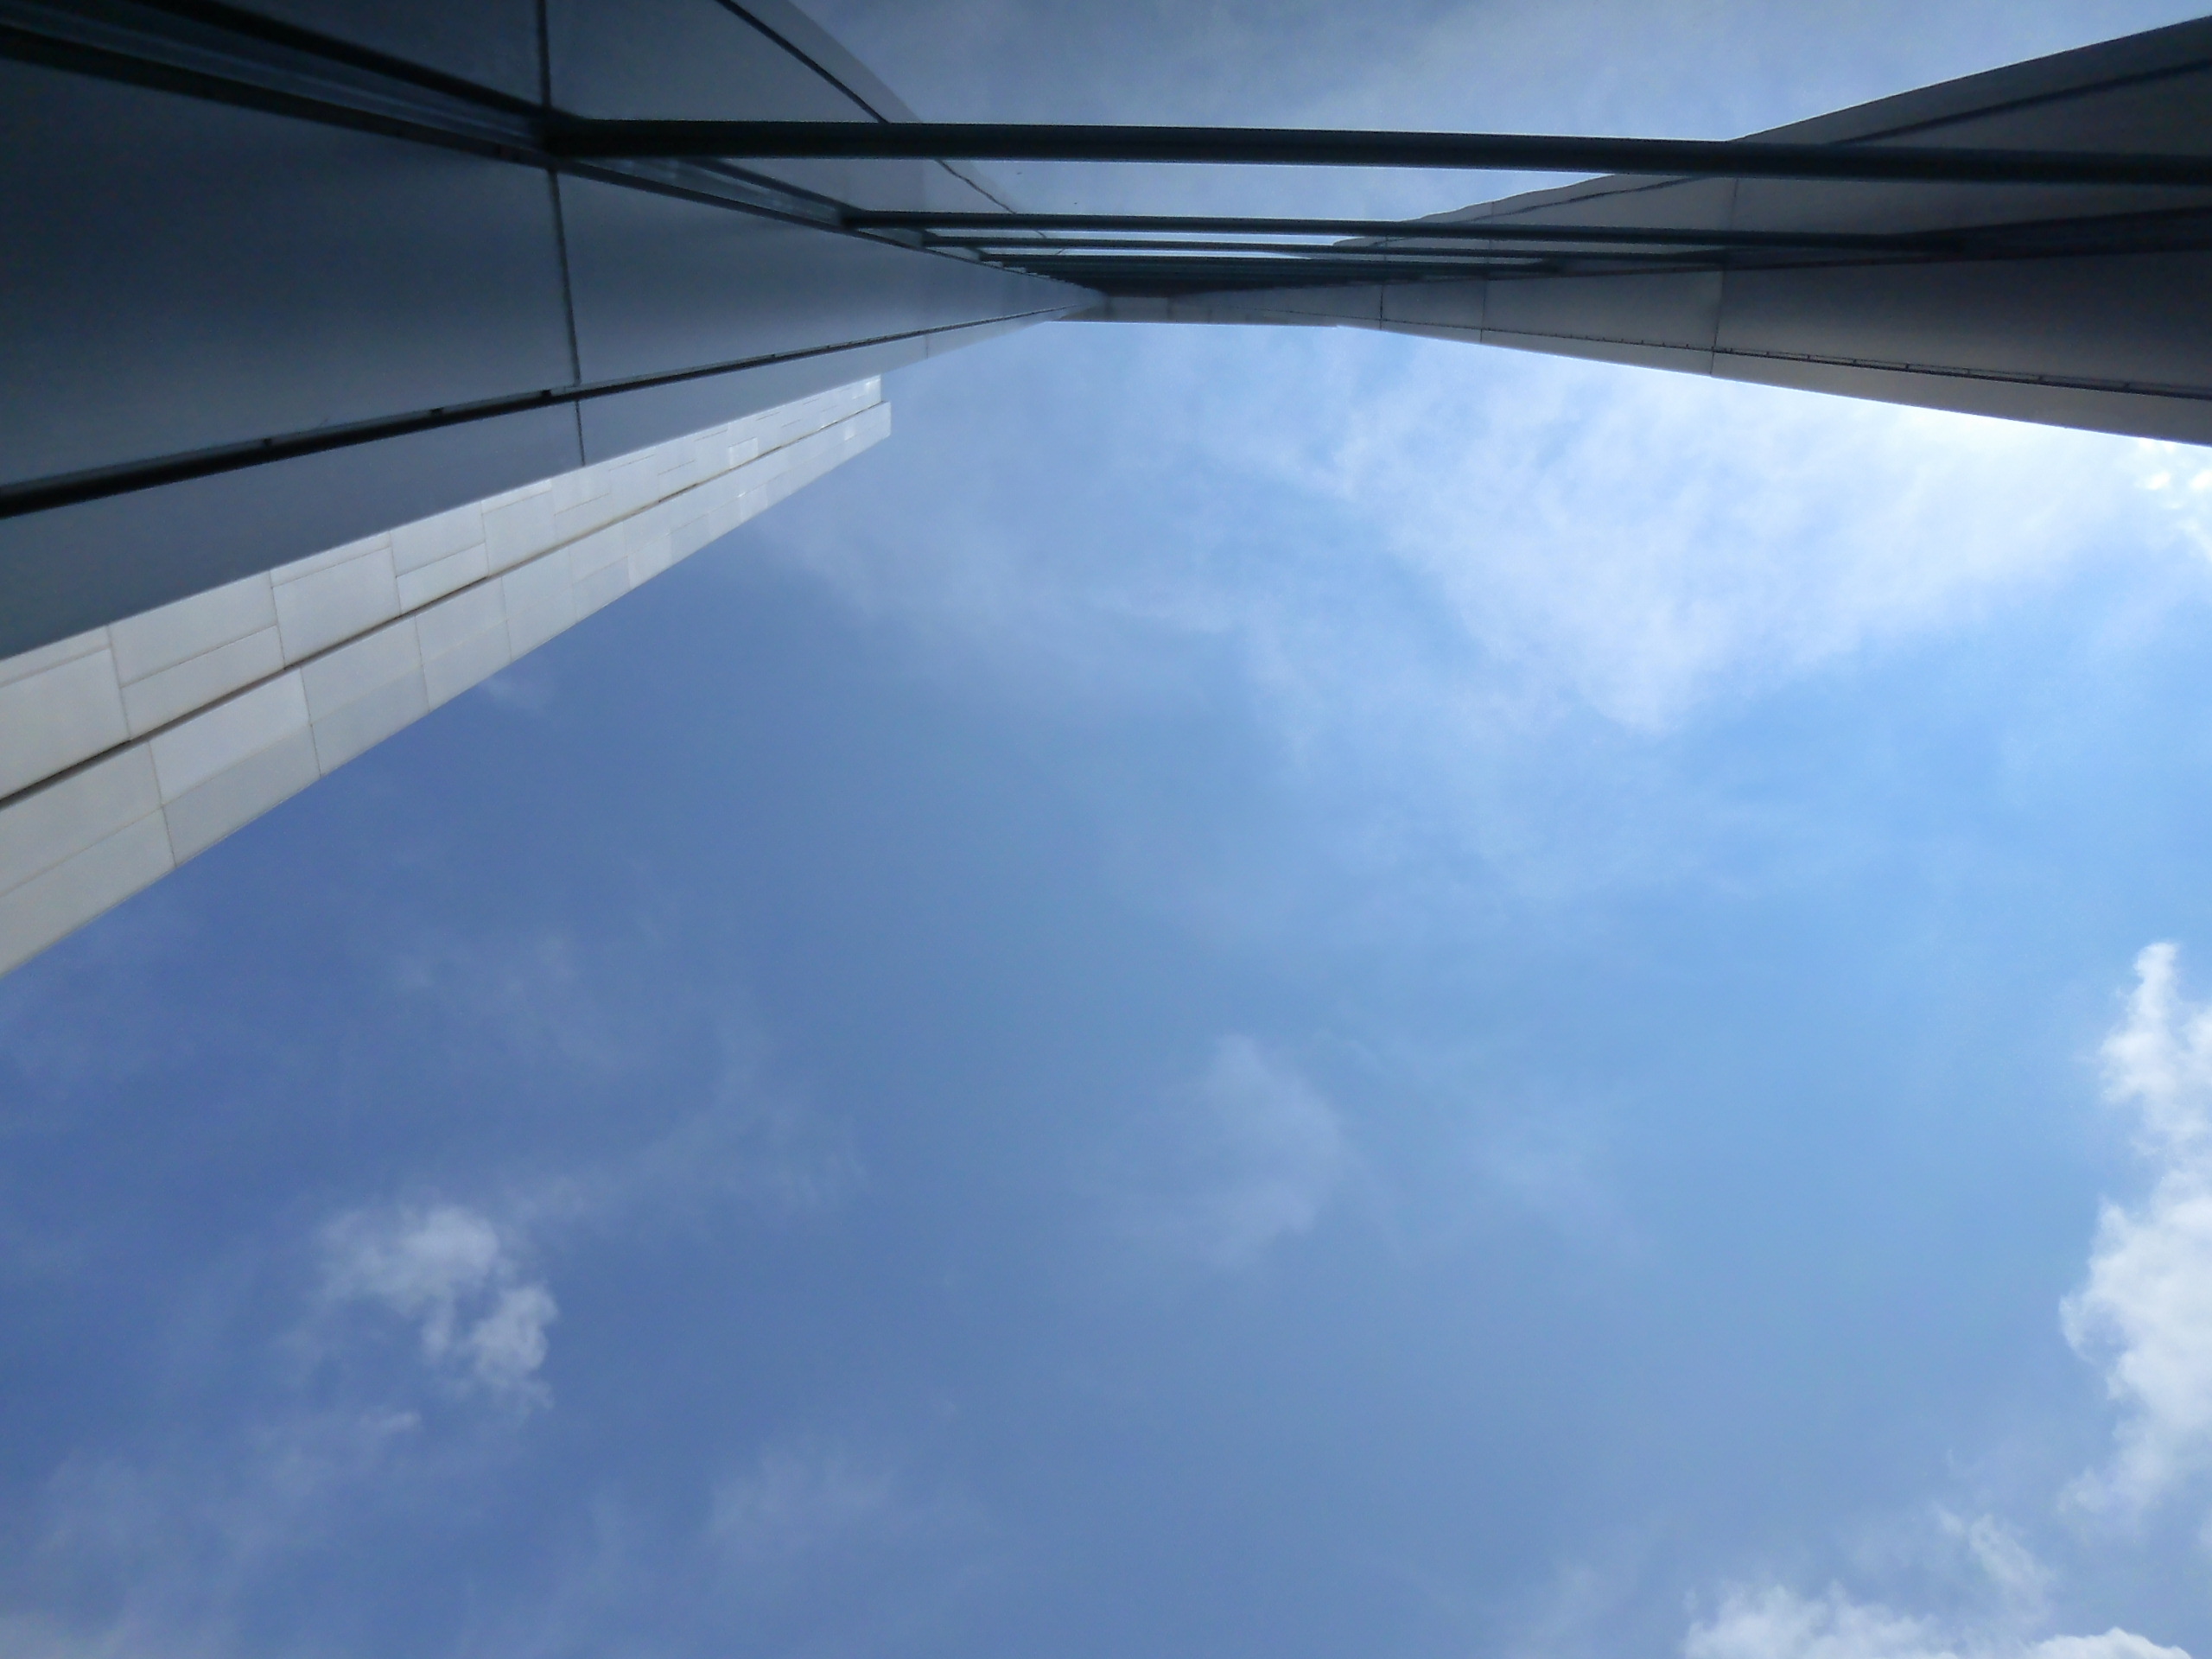
sky, cloud, daytime, atmosphere, air travel, reflection, line, daylighting, sunlight, meteorological phenomenon, aviation, flap, horizon, angle, wing, wind, flight, airplane